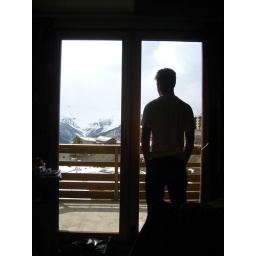
White clouds over white moutain